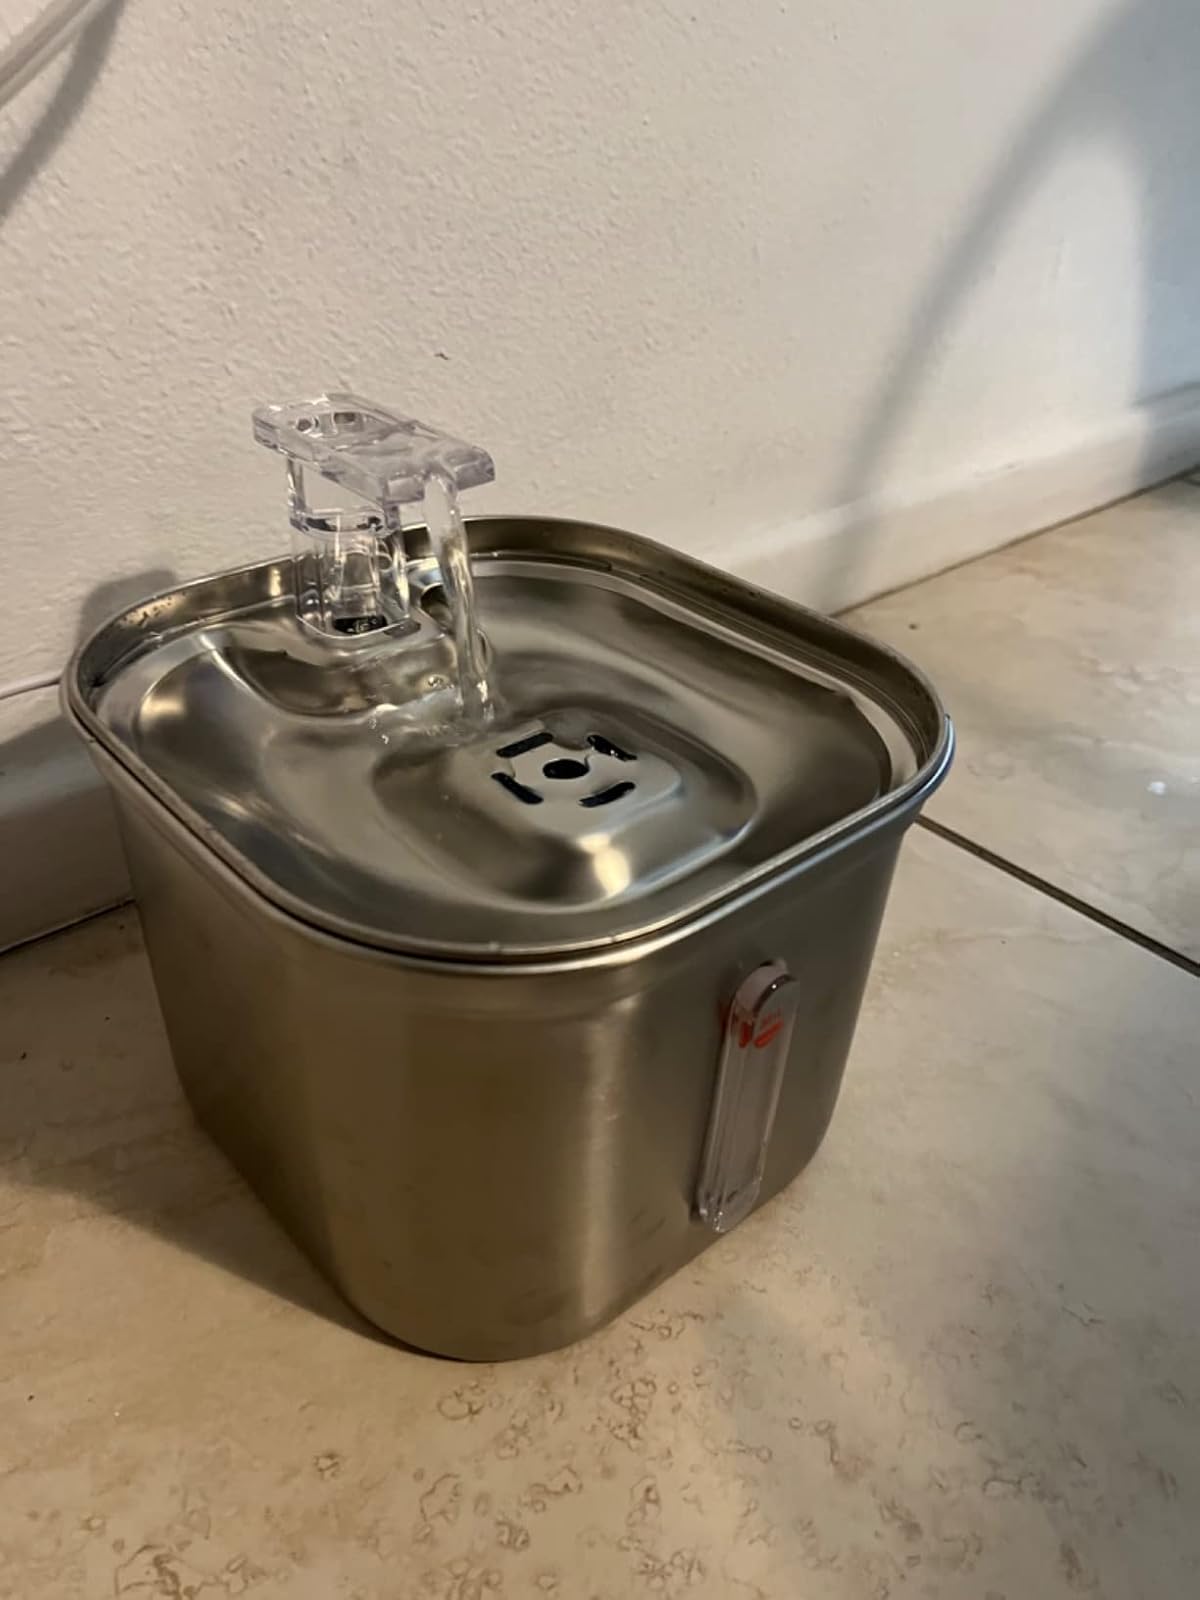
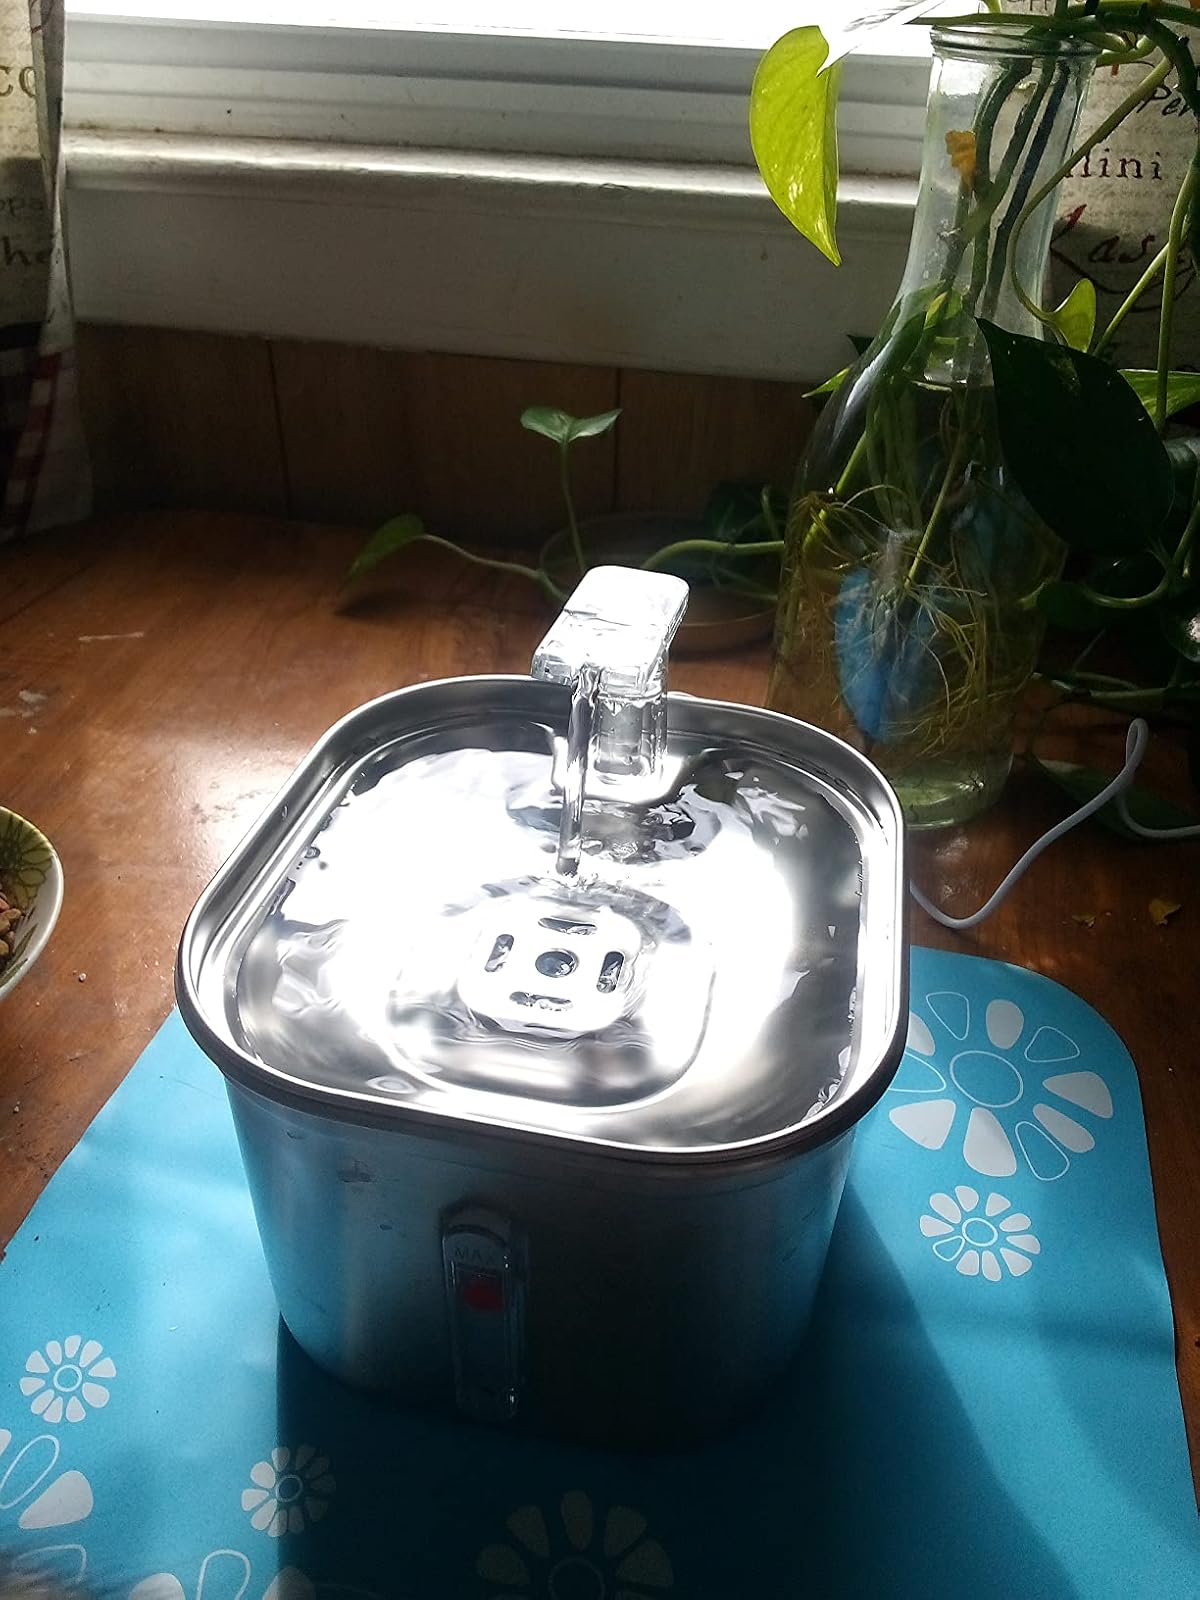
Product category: items_bowl
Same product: yes